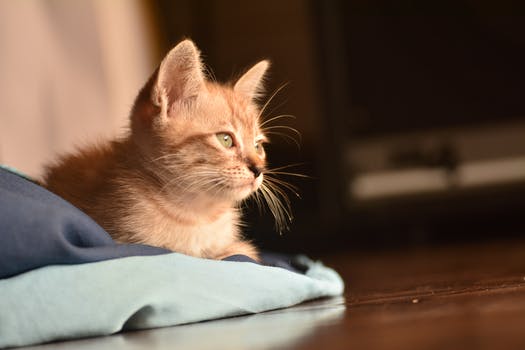
Label: No Watermark